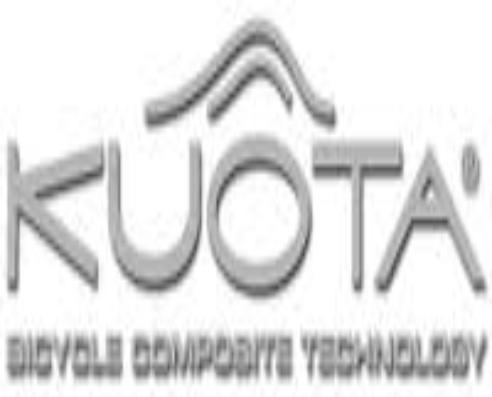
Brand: Kuota
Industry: Transportation